Hung Chi-chang

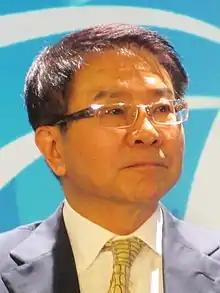

Hung Chi-chang (born 23 August 1951) is a Taiwanese physician and politician. He was the Chairman of the Straits Exchange Foundation (SEF) from 12 July 2007 to 19 May 2008.